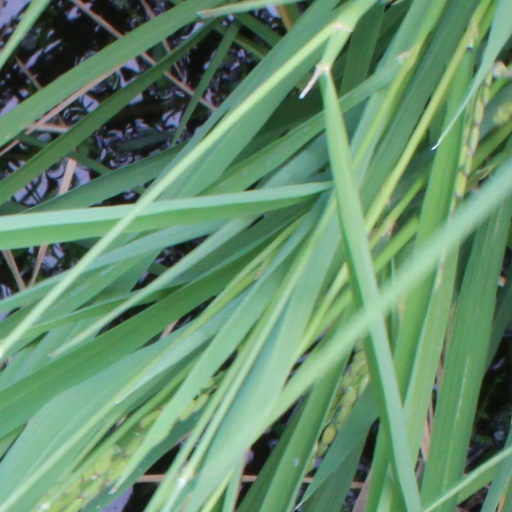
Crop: rice